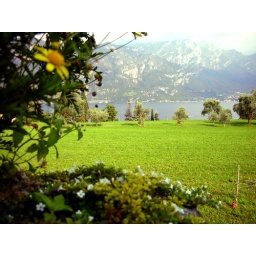
The green grass near the lake